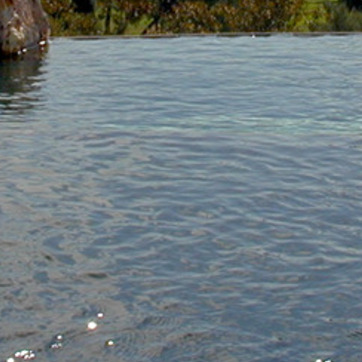
Material: water